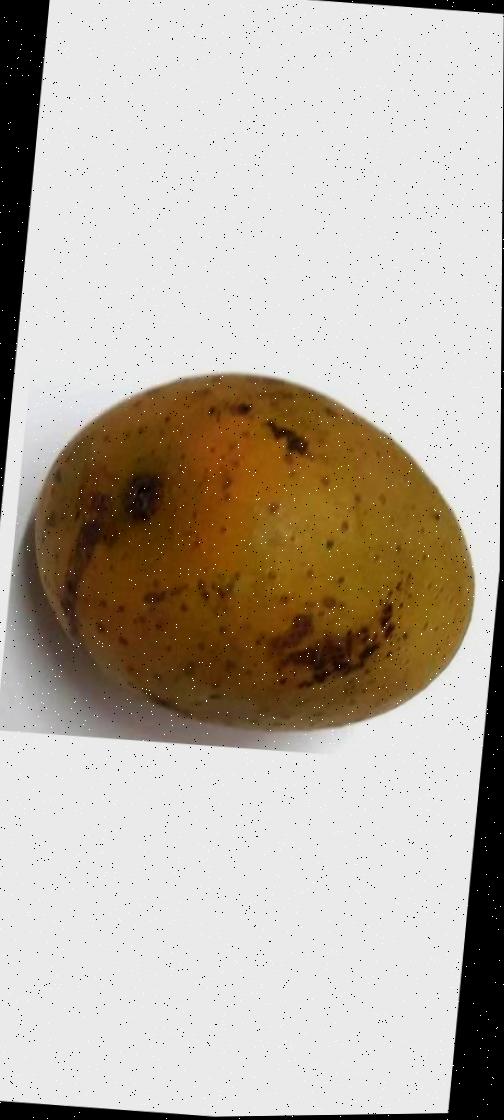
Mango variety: Gourmoti